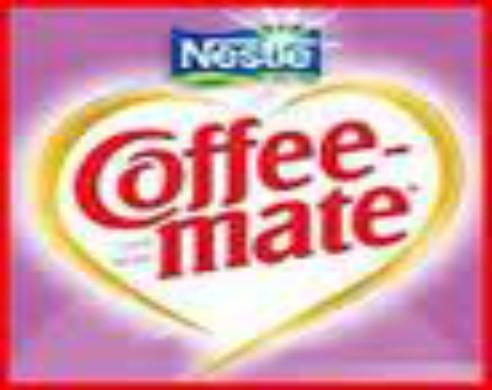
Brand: Coffee-Mate
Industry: Food